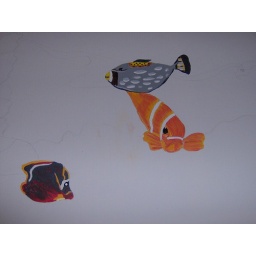
pic one of fish in ocean